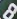
Number: 8